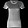
Label: T - shirt / top